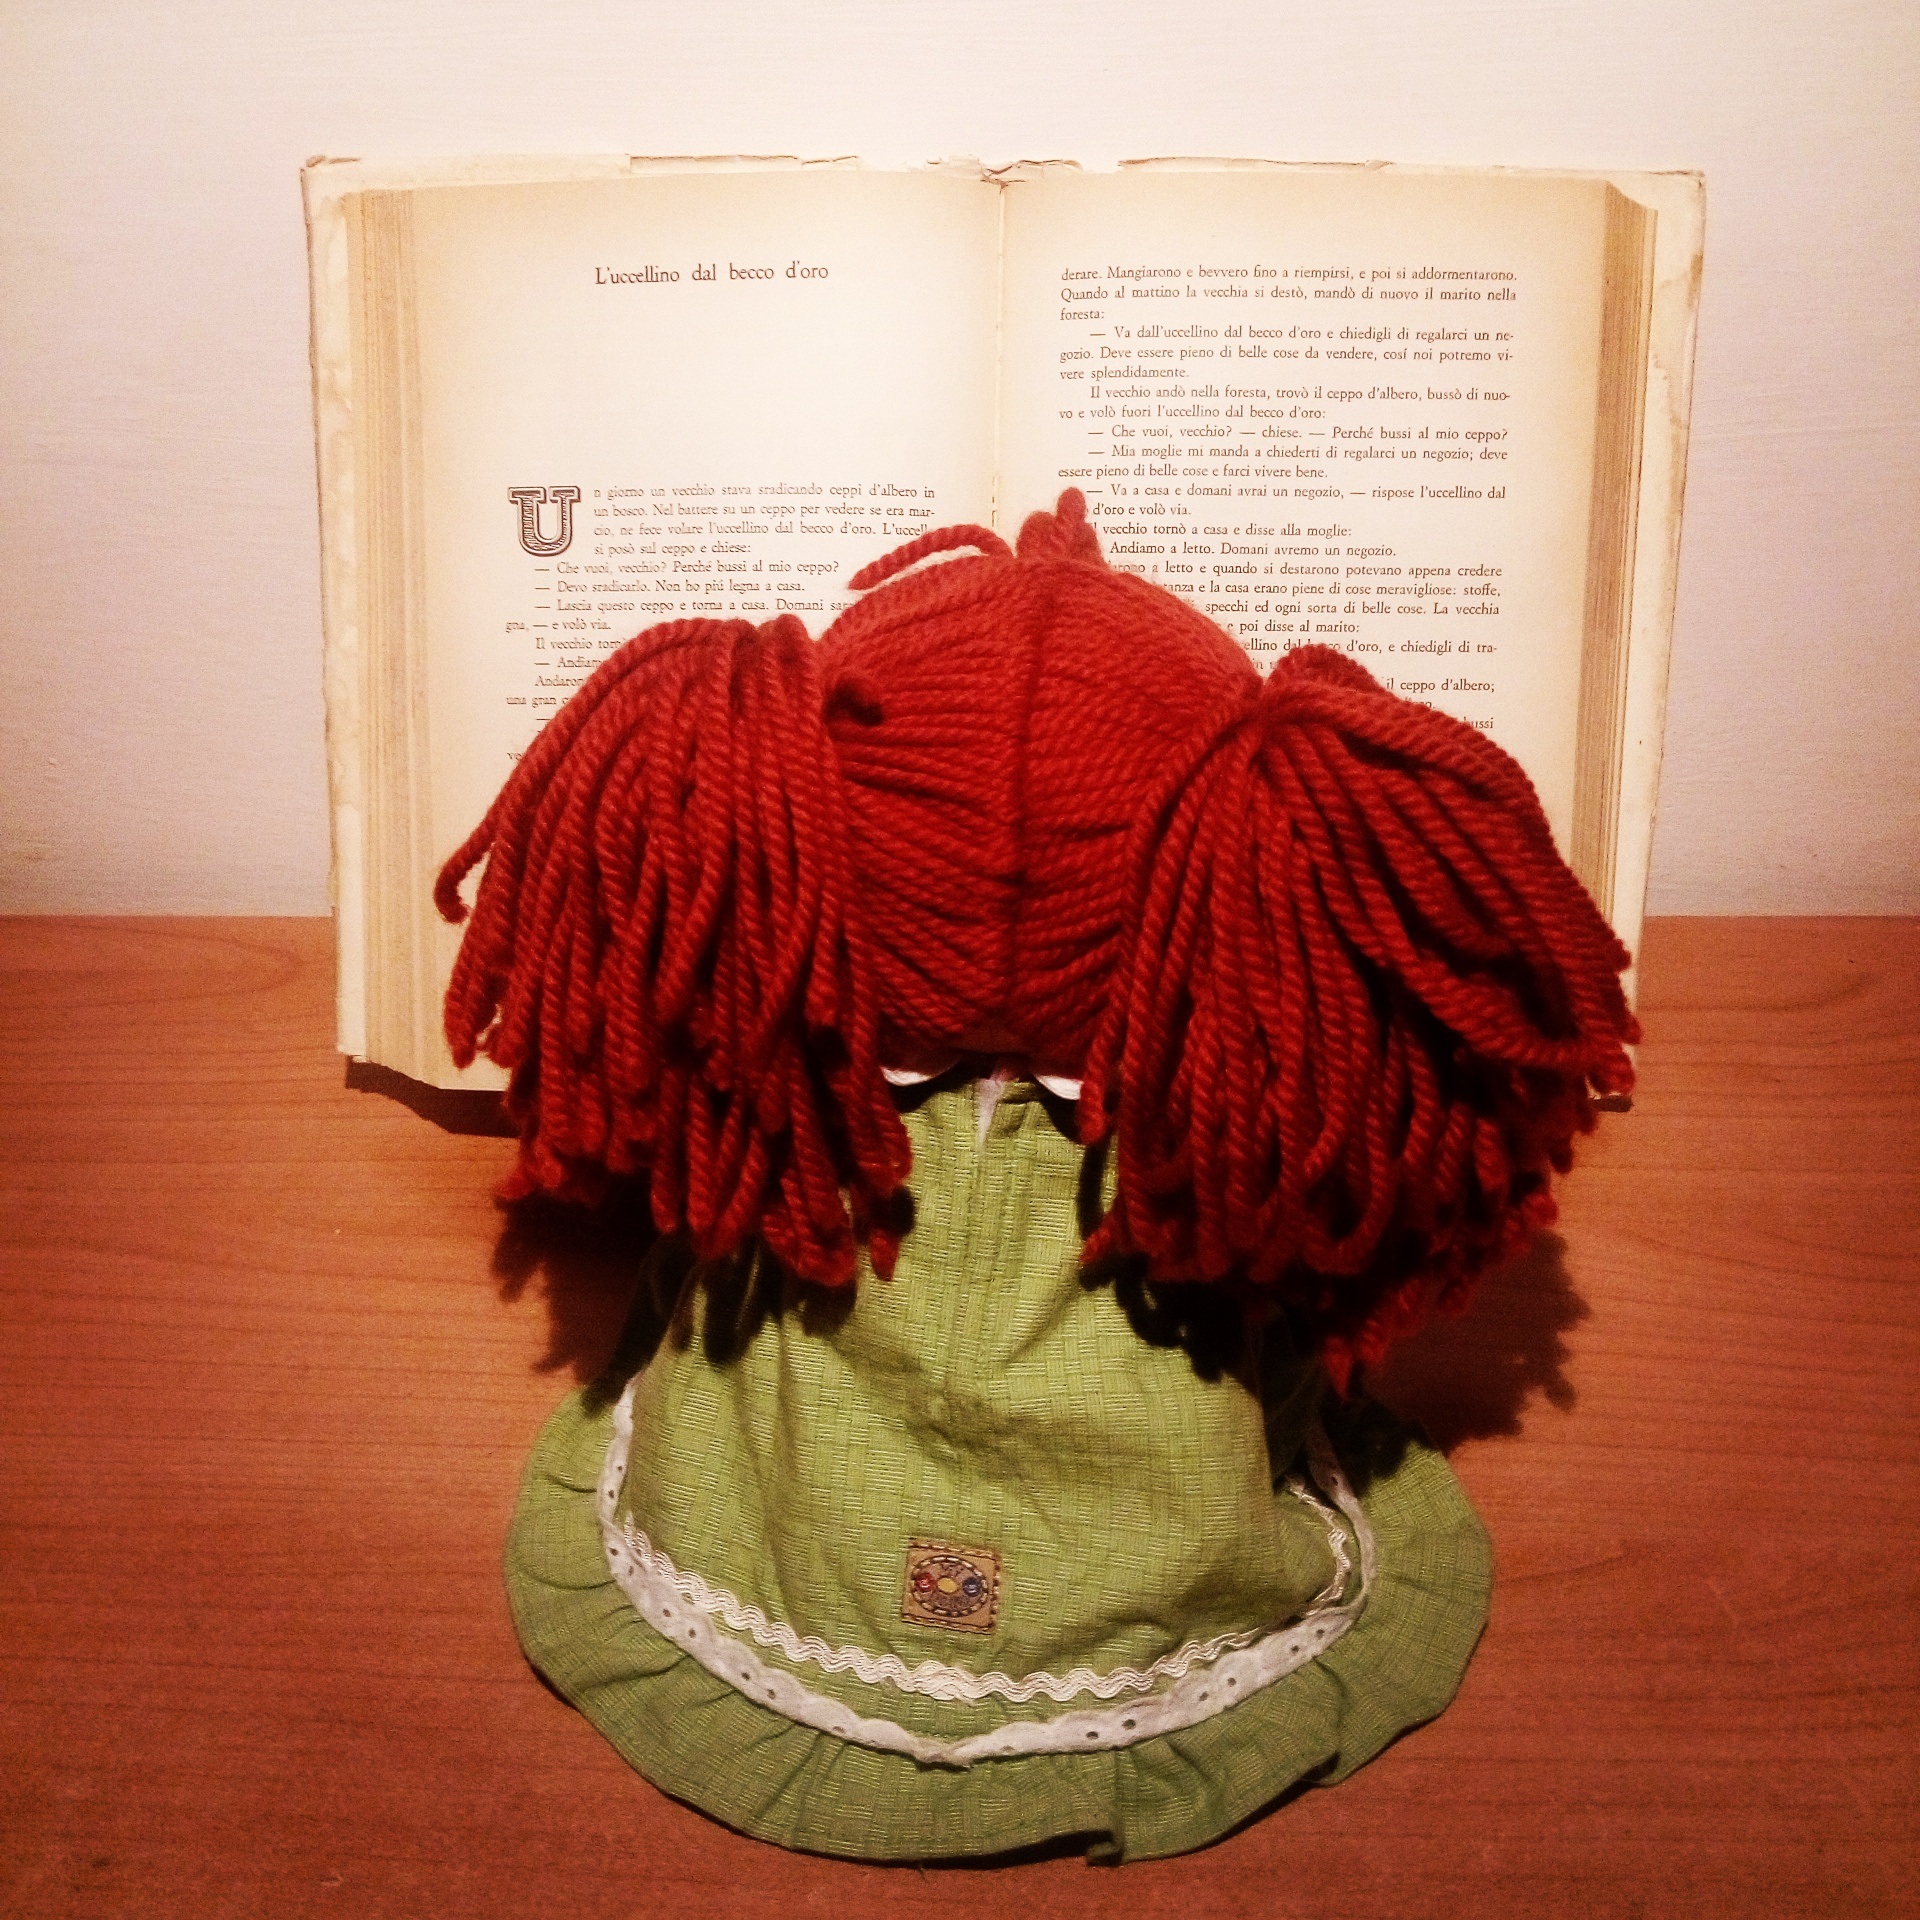
book, read, flower, pattern, red, color, clothing, pink, toy, wool, material, hairstyle, red hair, thread, crochet, knitting, fairy tale, textile, doll, art, design